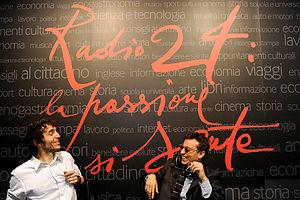
David Parenzo, né le 14 février 1976 à Padoue, est un journaliste, animateur de radio et de télévision italien. Parenzo est depuis 2010 l'un des conducteurs de l'émission satirique de radio La Zanzara. Il représente ironiquement le groupe de la Majorité silencieuse, par opposition à la Minorité bruyante de Giuseppe Cruciani, l'autre animateur de La Zanzara.
La Zanzara est une émission de radio sur Radio 24 animée par Giuseppe Cruciani et David Parenzo.